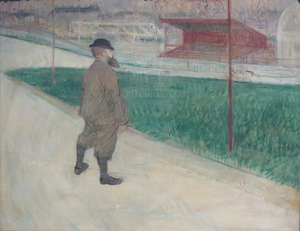
Tristan Bernard au vélodrome Buffalo par Henri de Toulouse-Lautrec, 1895.
La dénomination « Sport et littérature » s’applique, dans le cadre de la littérature en langue française, non pas à un genre littéraire en propre, mais à un mode d’expression dans lequel la pratique sportive se trouve être une source d’inspiration pour les écrivains.
Le vélodrome Buffalo était un stade vélodrome situé non loin de la porte Maillot de Paris, à Neuilly-sur-Seine. Ce vélodrome, créé par Herbert Duncan, fut inauguré en 1893.